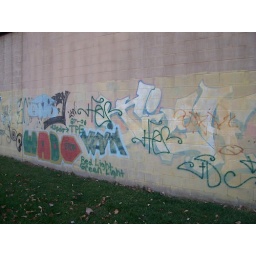
More wall graffiti near the train tracks in Worthington, Ohio.